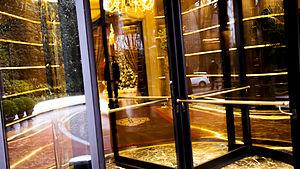
L'hôtel Principe di Savoia est un hôtel historique italien situé a Milan en Place de la République. Inauguré le 6 avril 1927, il a été projeté par l'architecte italien Cesare Tenca. La façade, en fer forgé et verrières, évoque le style de la Galleria Vittorio Emanuele II. L'esplanade devant l'entrée est entourée de jardins à l'italienne.